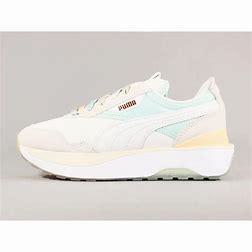
Brand: Puma
Model: Cruise Rider